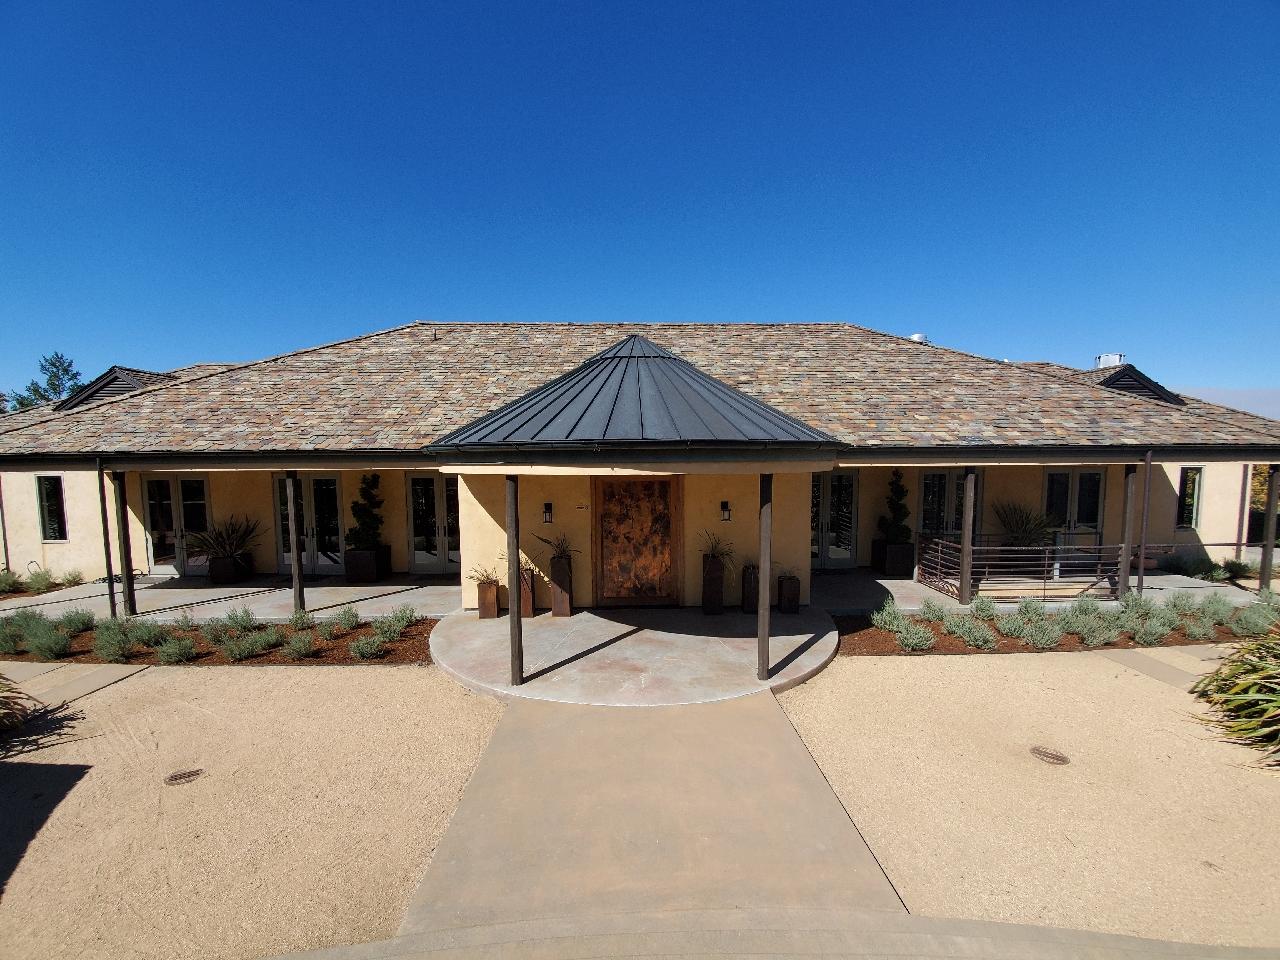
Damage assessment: no_damage